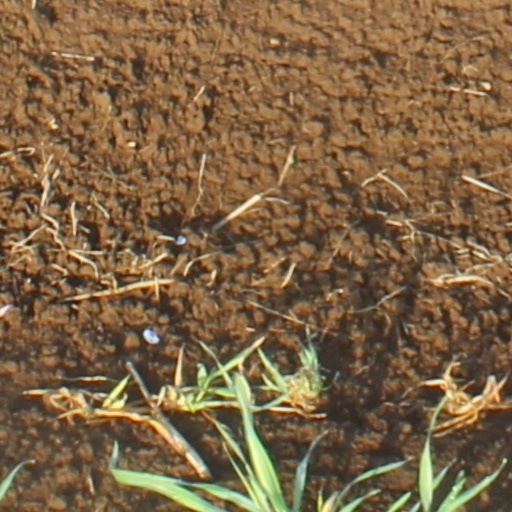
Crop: wheat